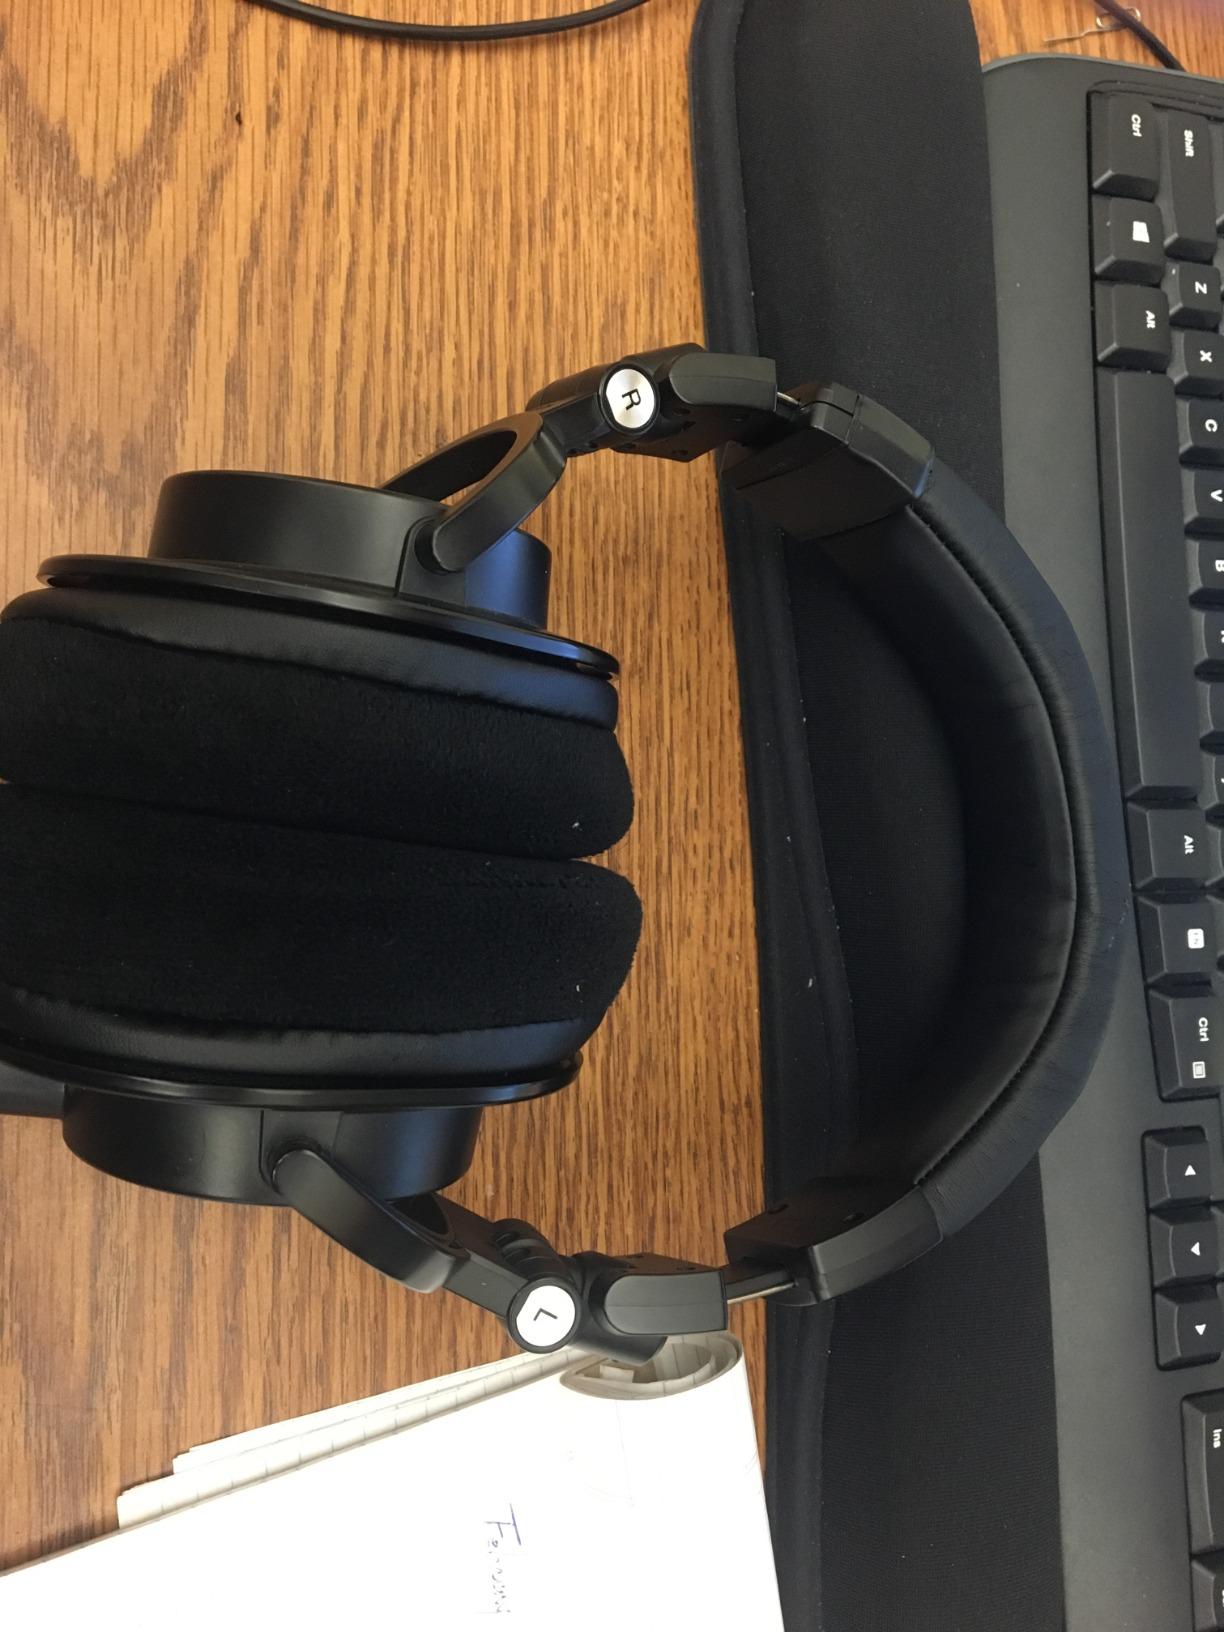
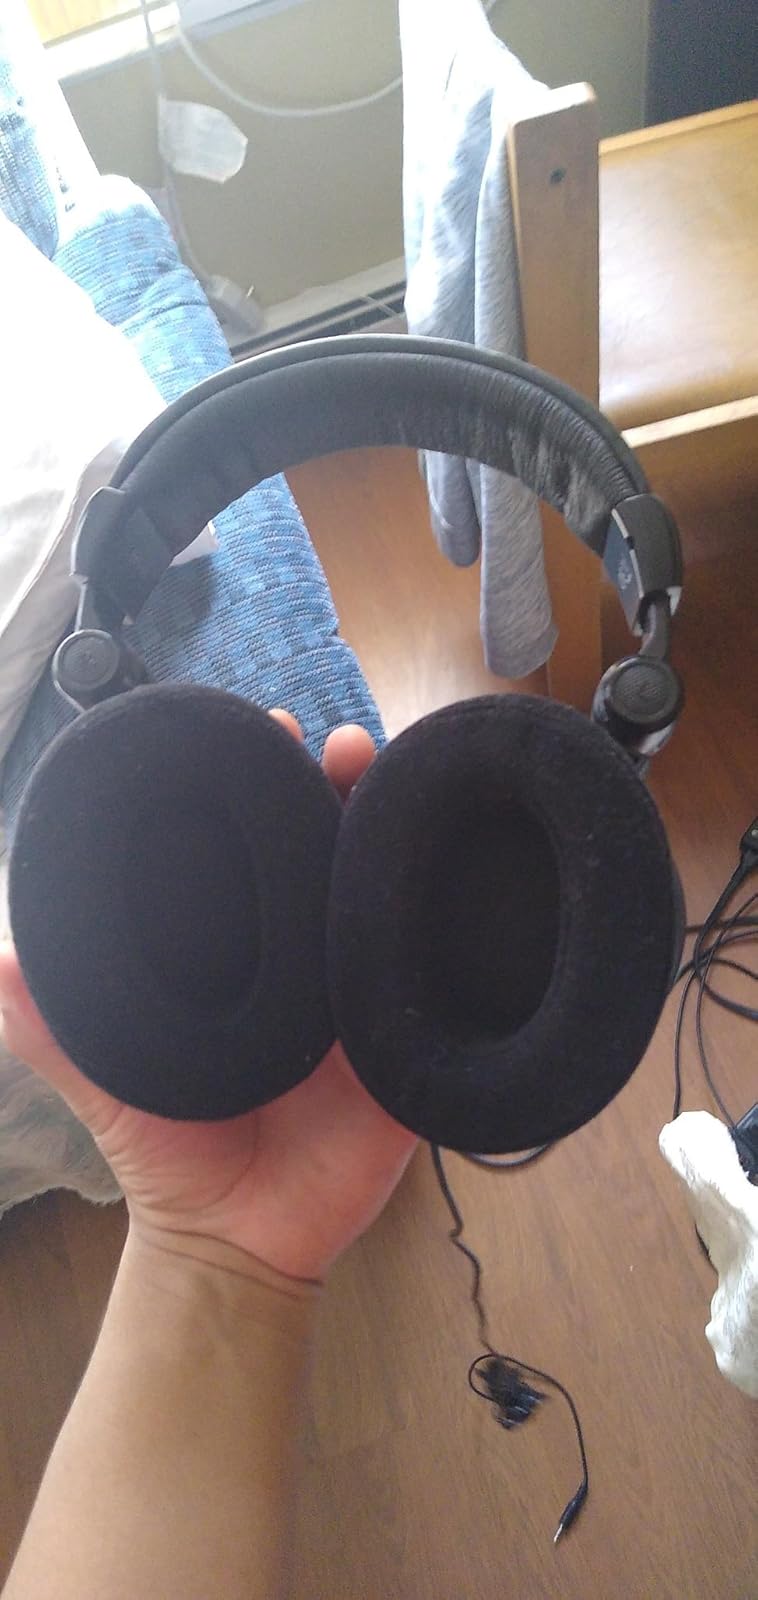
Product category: headphones
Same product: no